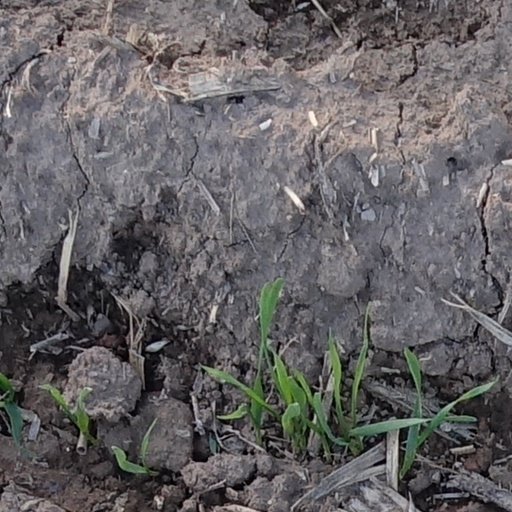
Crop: wheat